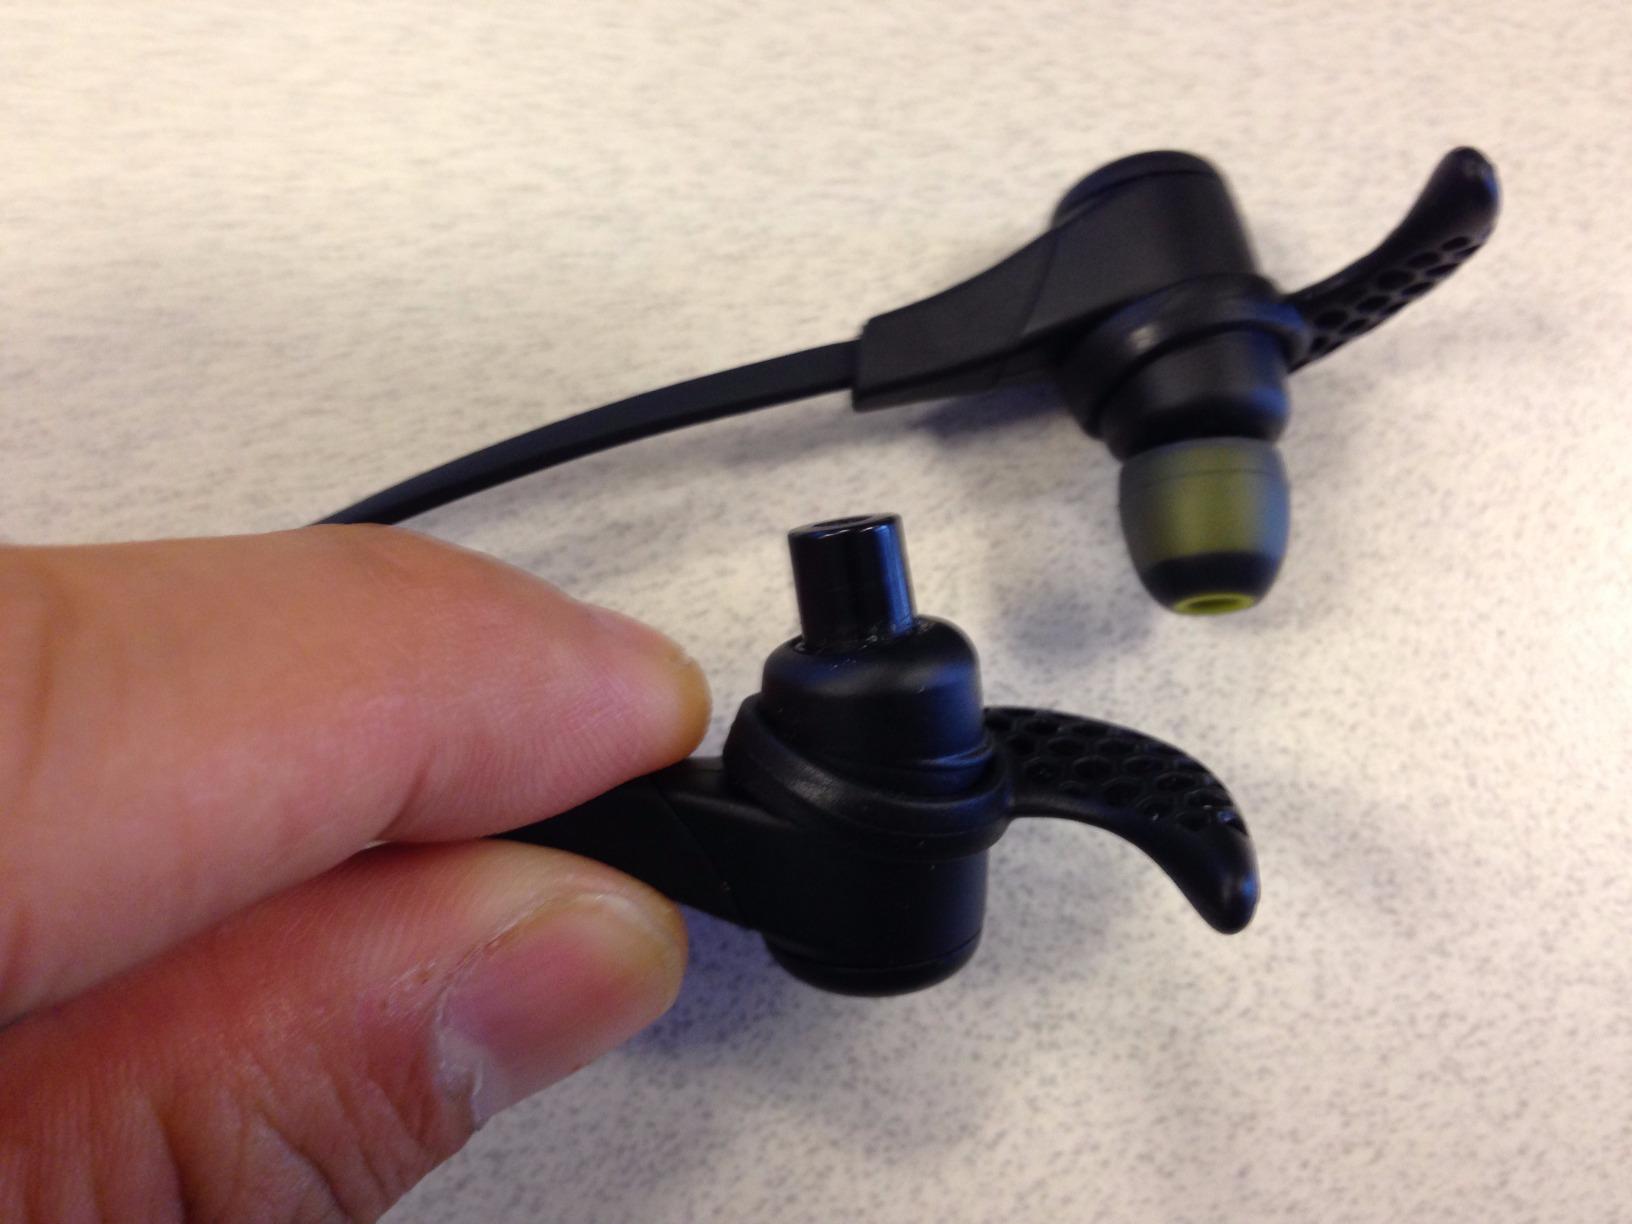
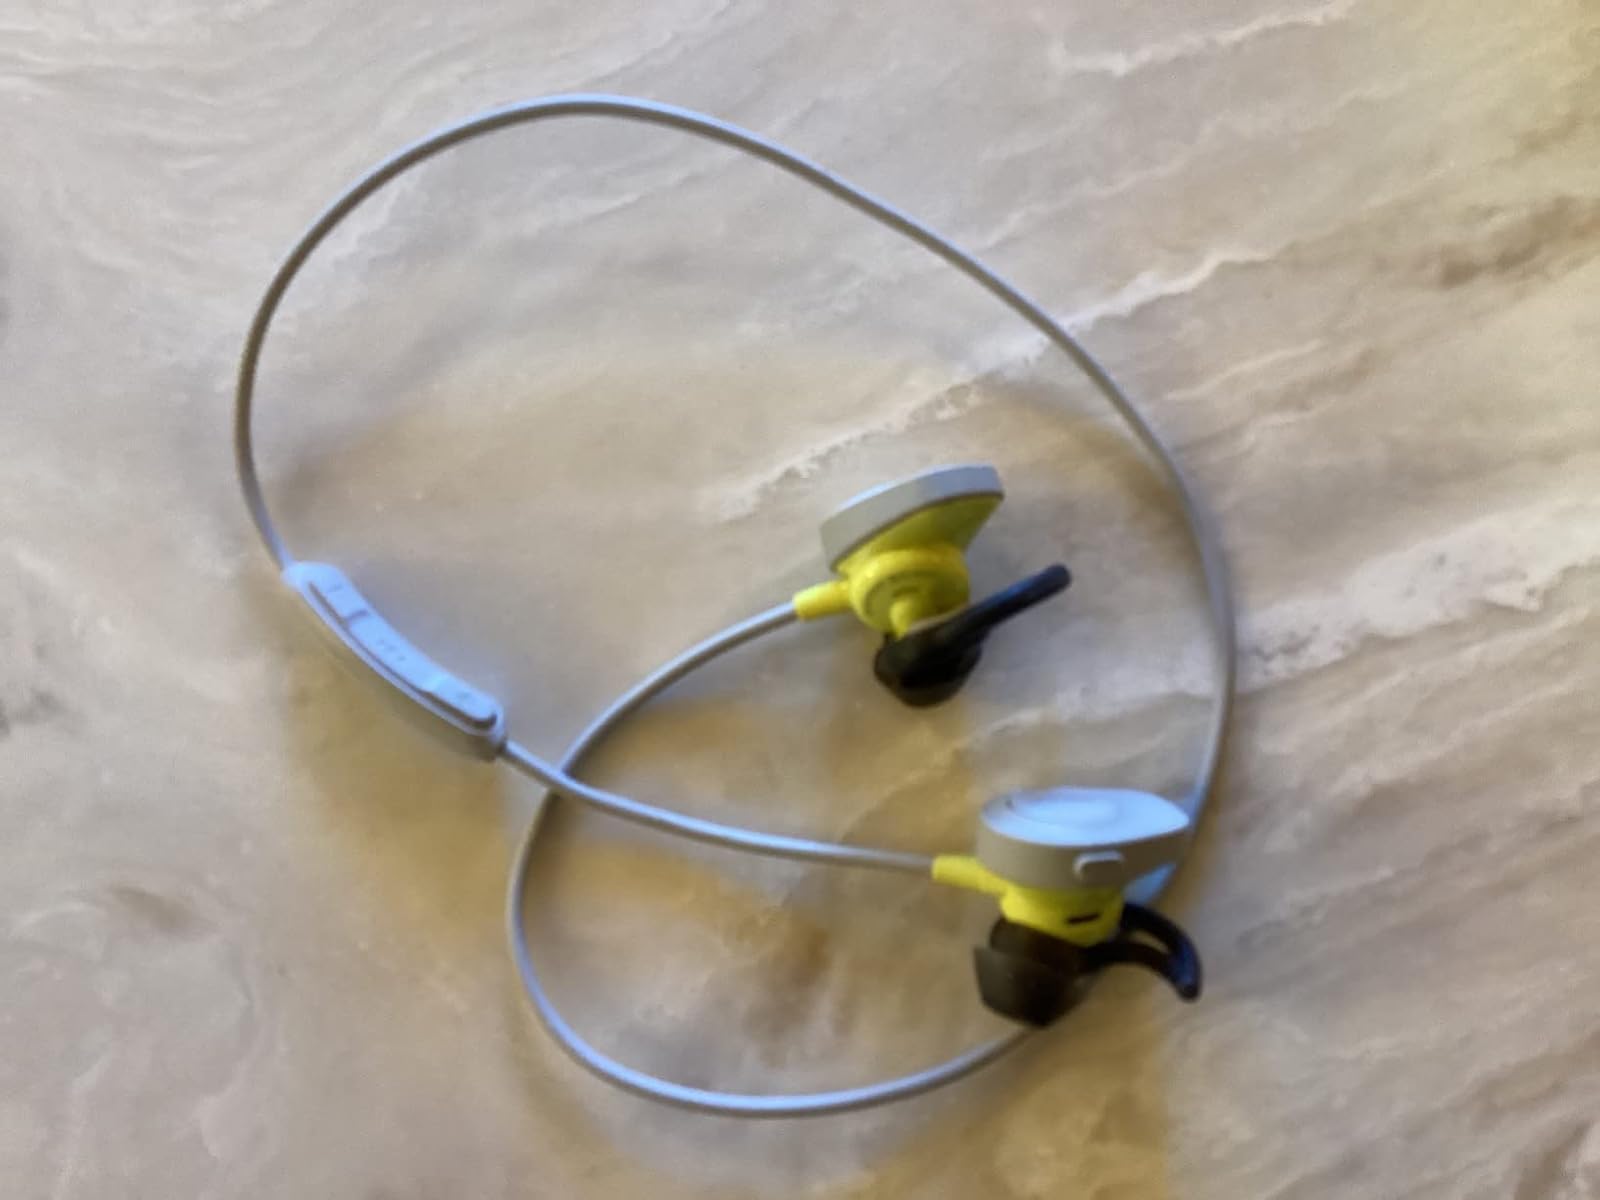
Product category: headphones
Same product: no